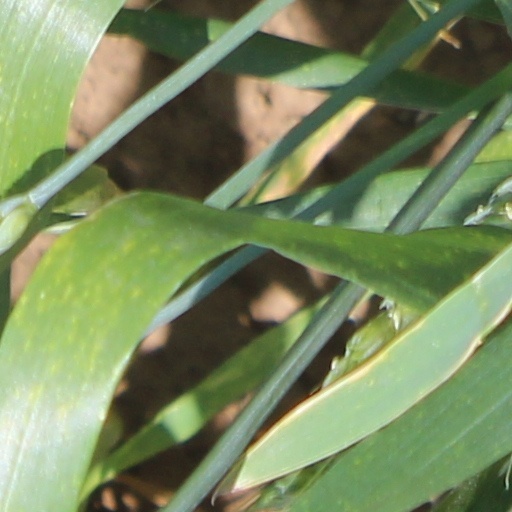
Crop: wheat